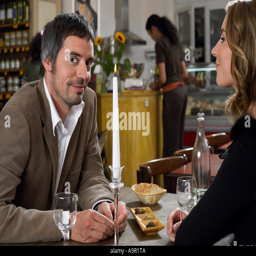
man and woman sitting in a restaurant